Fluminense FC

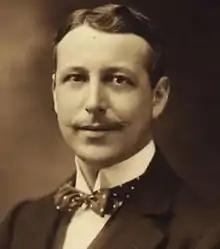
Oscar Cox, founder of Fluminense

Fluminense Football Club was founded on 21 July 1902, in the neighbourhood of Laranjeiras, in the city of Rio de Janeiro, by a group of young football enthusiasts led by Oscar Cox, an English citizen born in Brazil, who had come into contact with the sport whilst studying in Lausanne, where he got acquainted with the practice of football. Cox was subsequently elected as the first president. Therefore, it was the first football club to be founded in the city, whose most popular sport at the time was rowing.